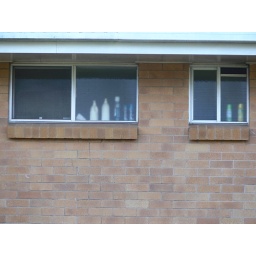
you can always tell the bathroom windows by the bottles and aerosols on the window sill